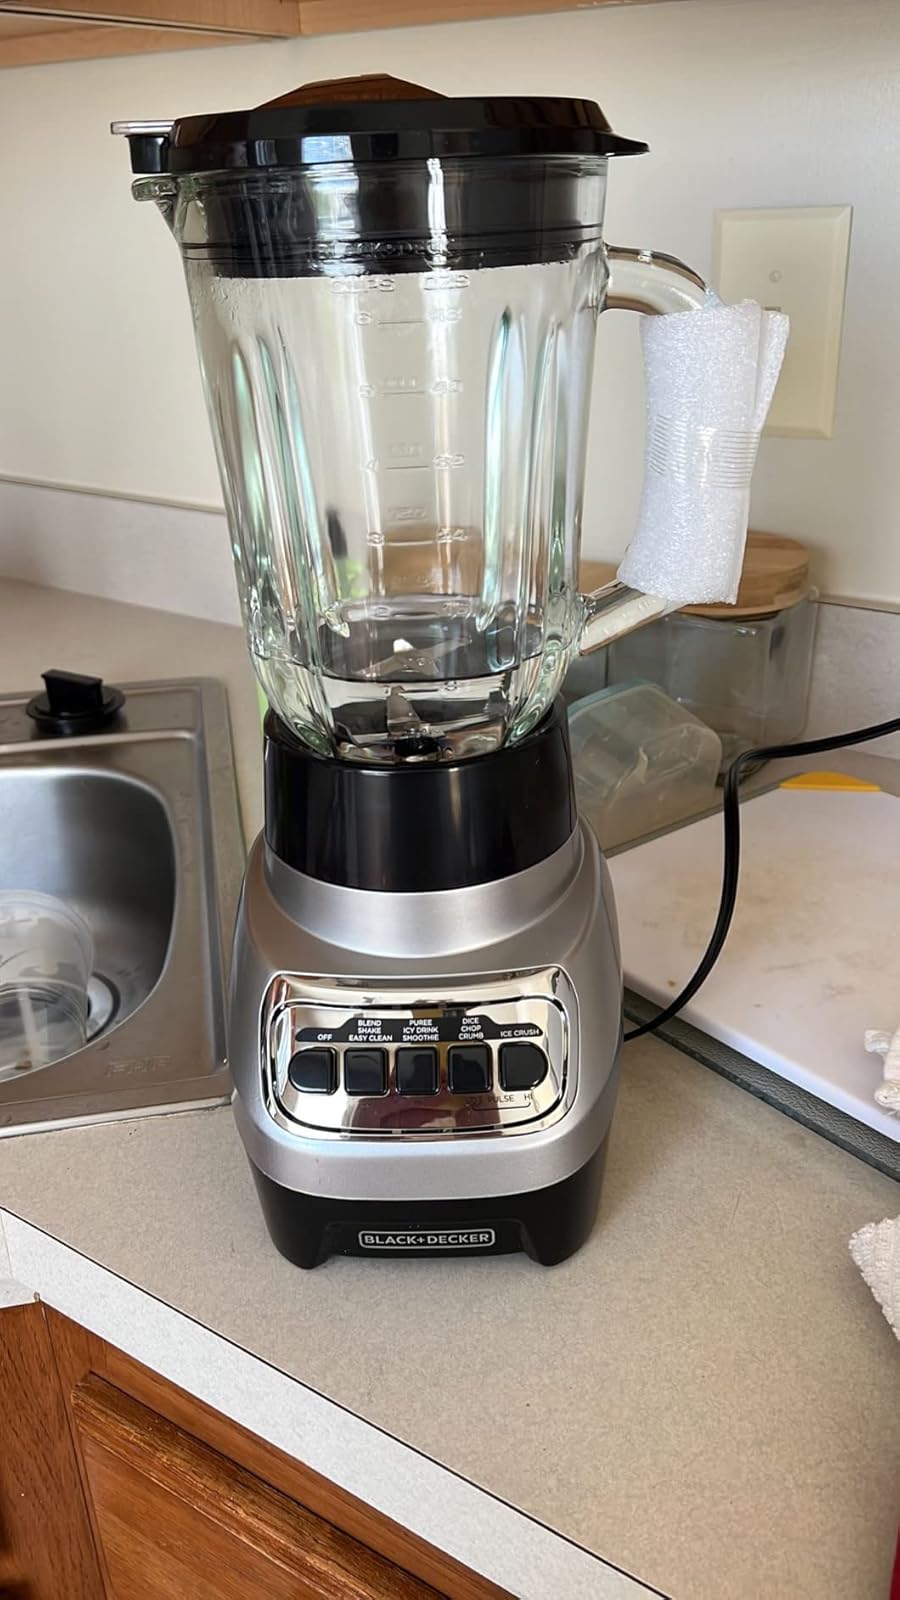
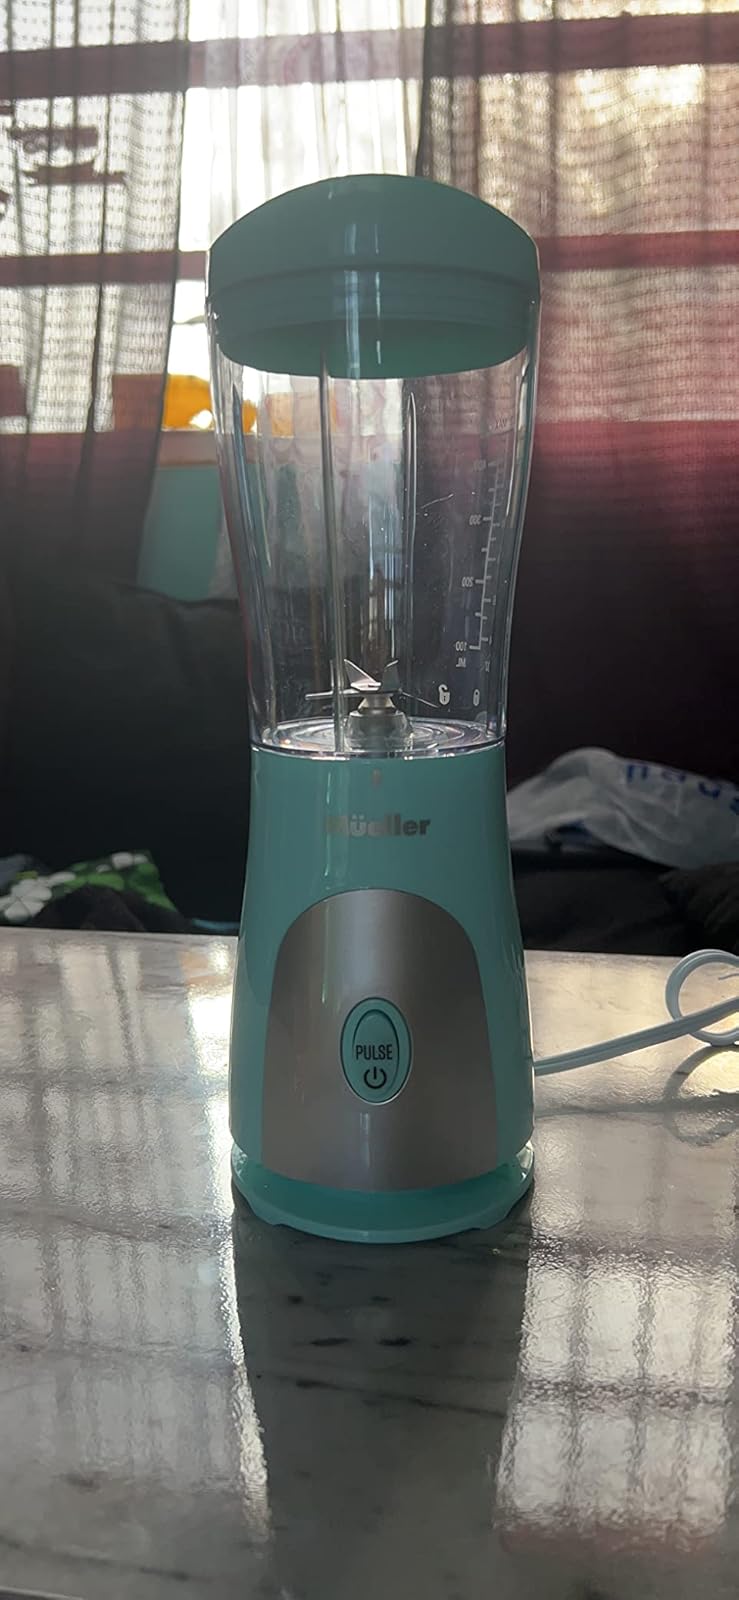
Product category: items_blender
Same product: no